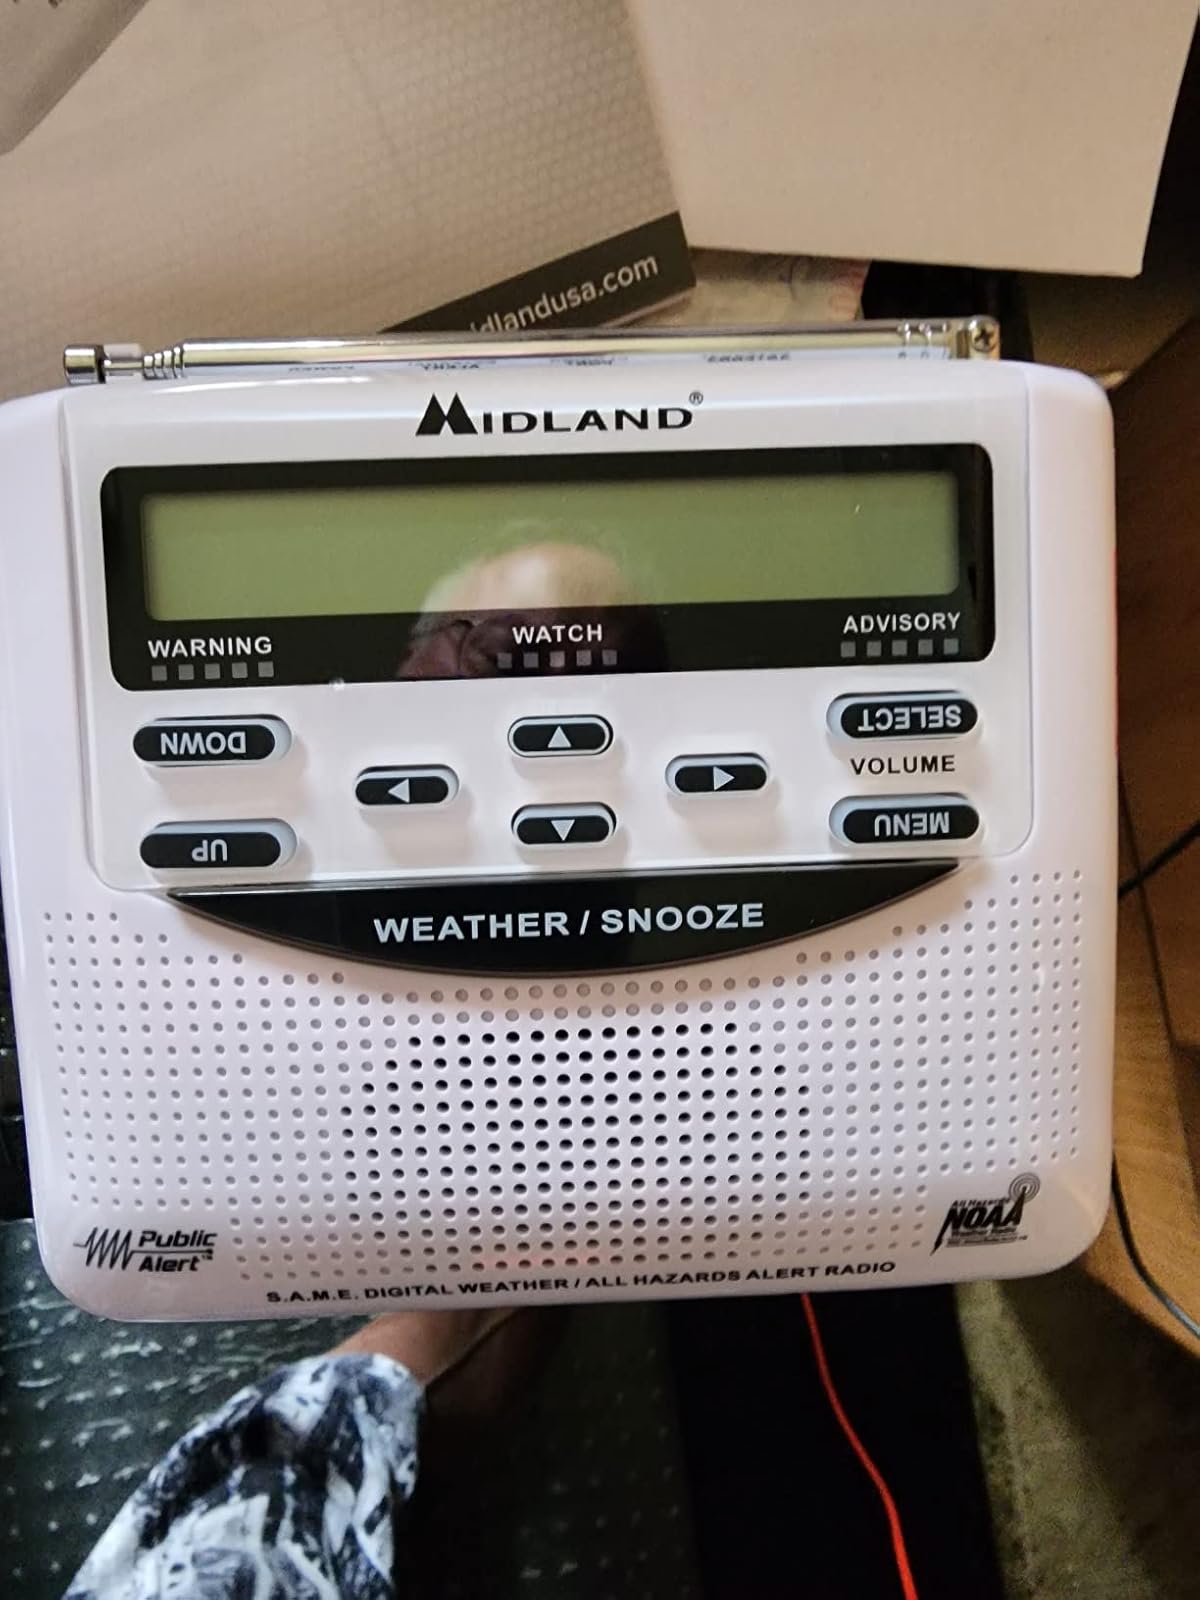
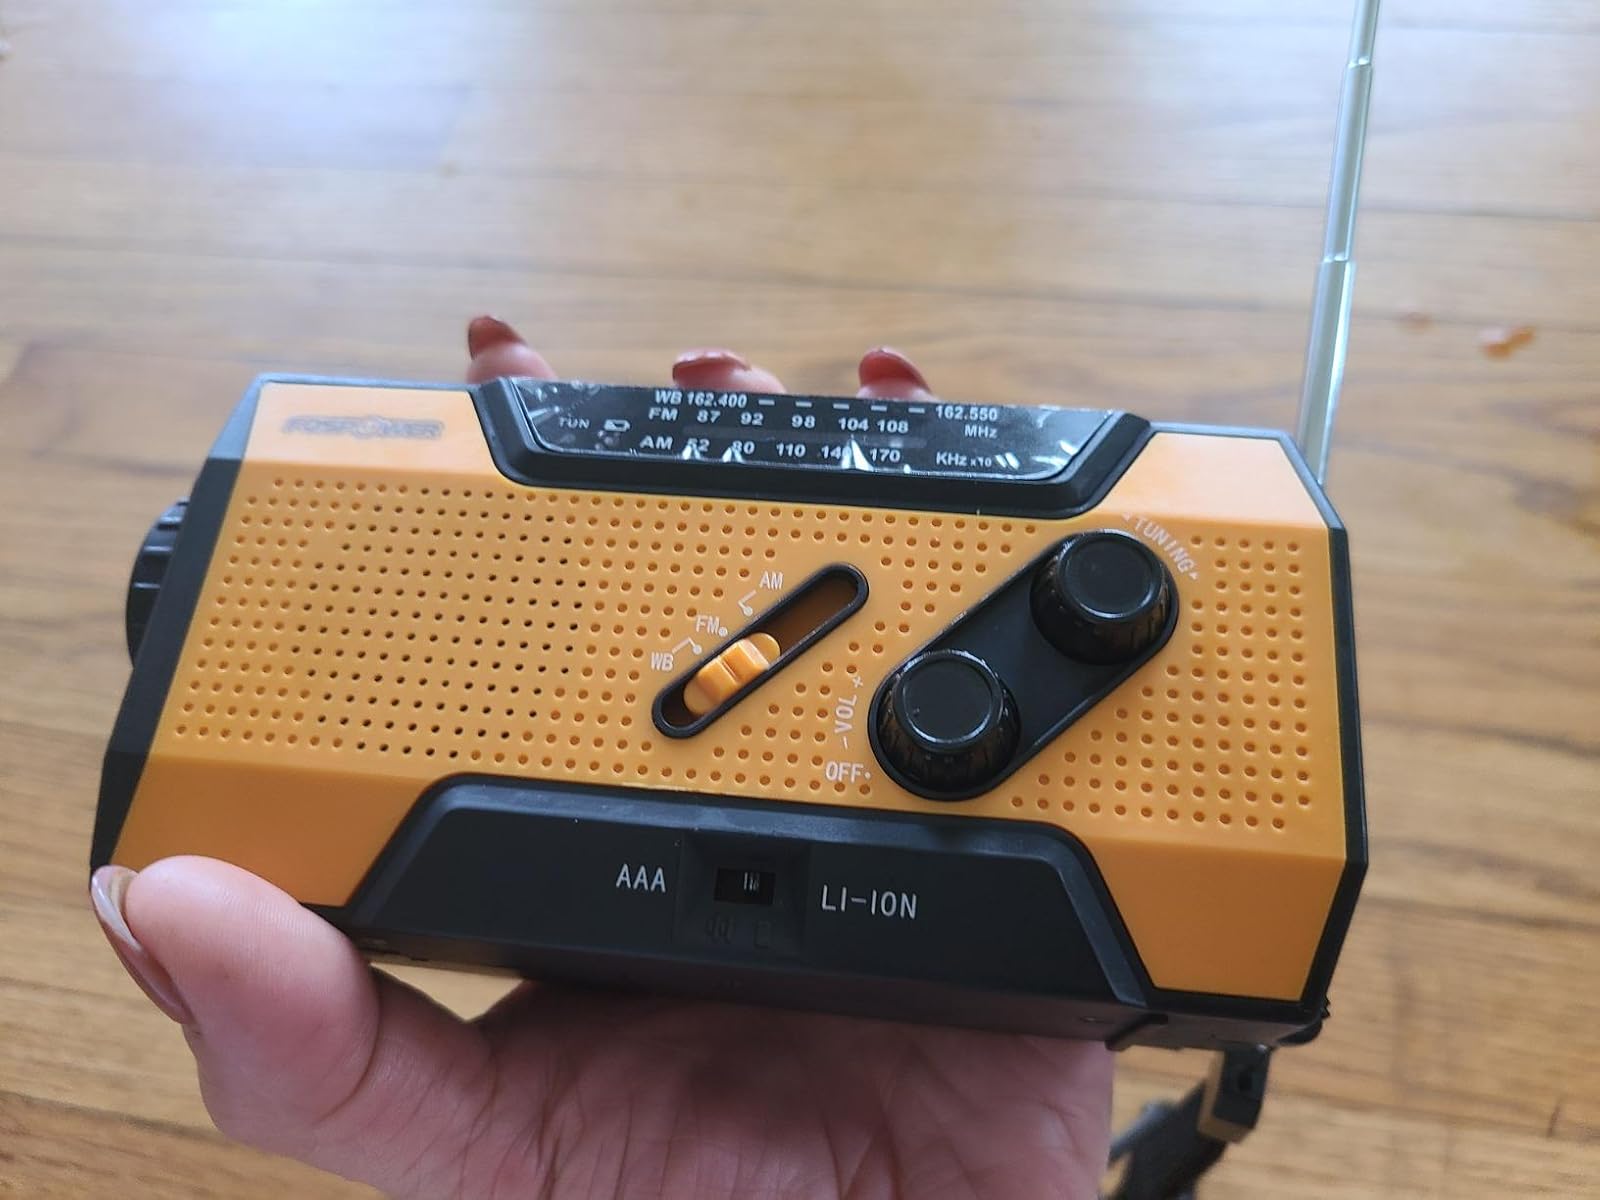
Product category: radio
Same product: no